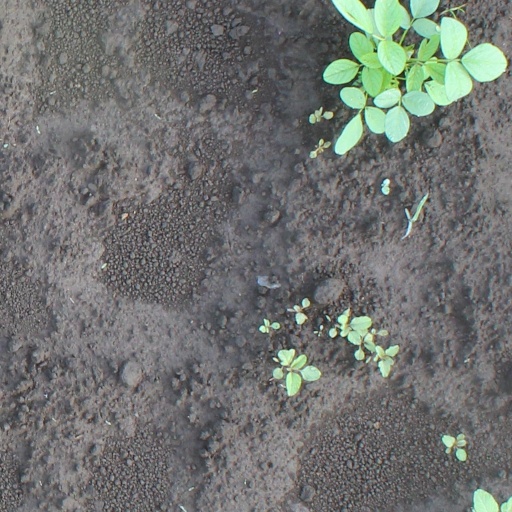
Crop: soybean